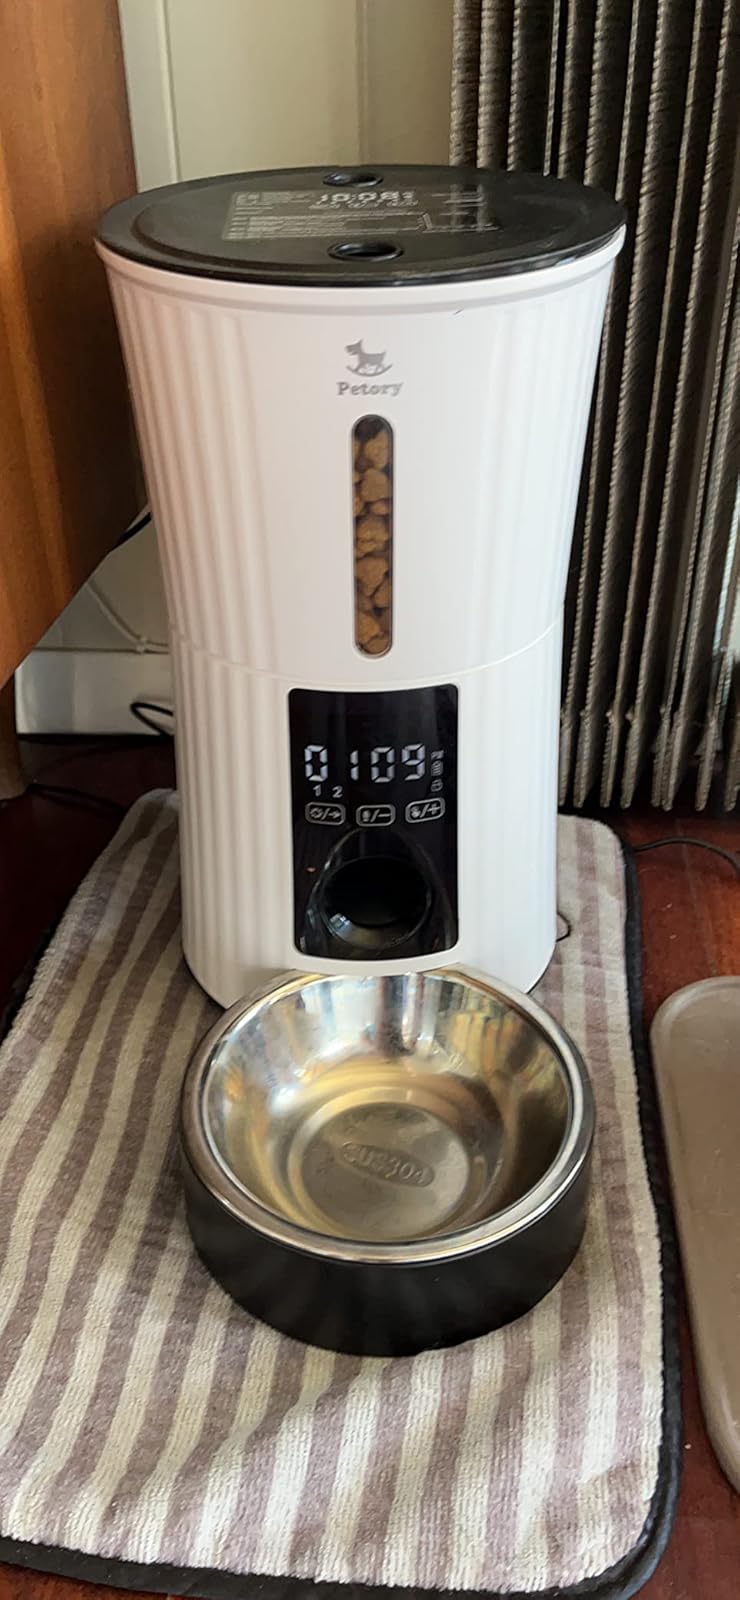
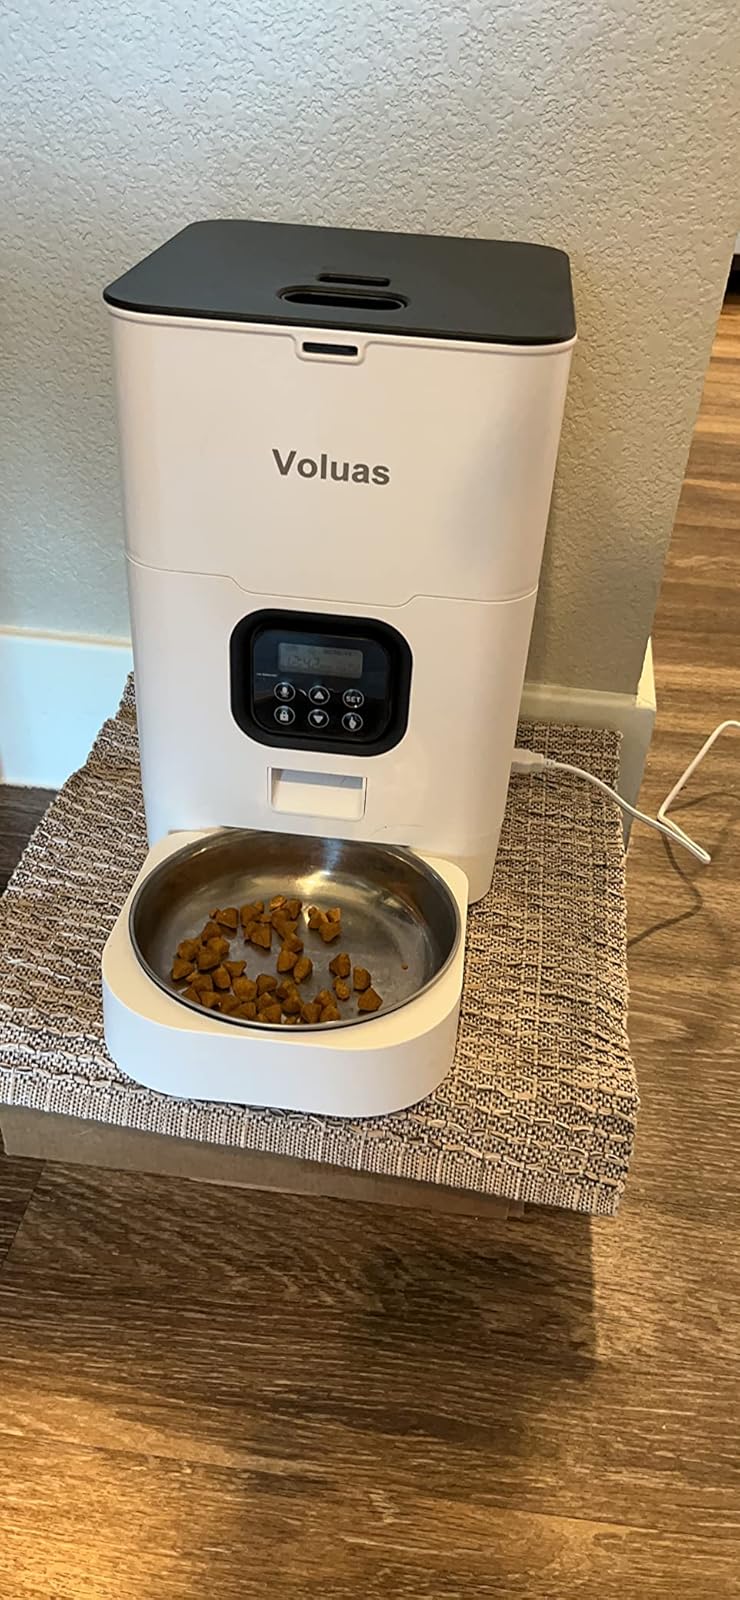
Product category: items_feeder
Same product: no